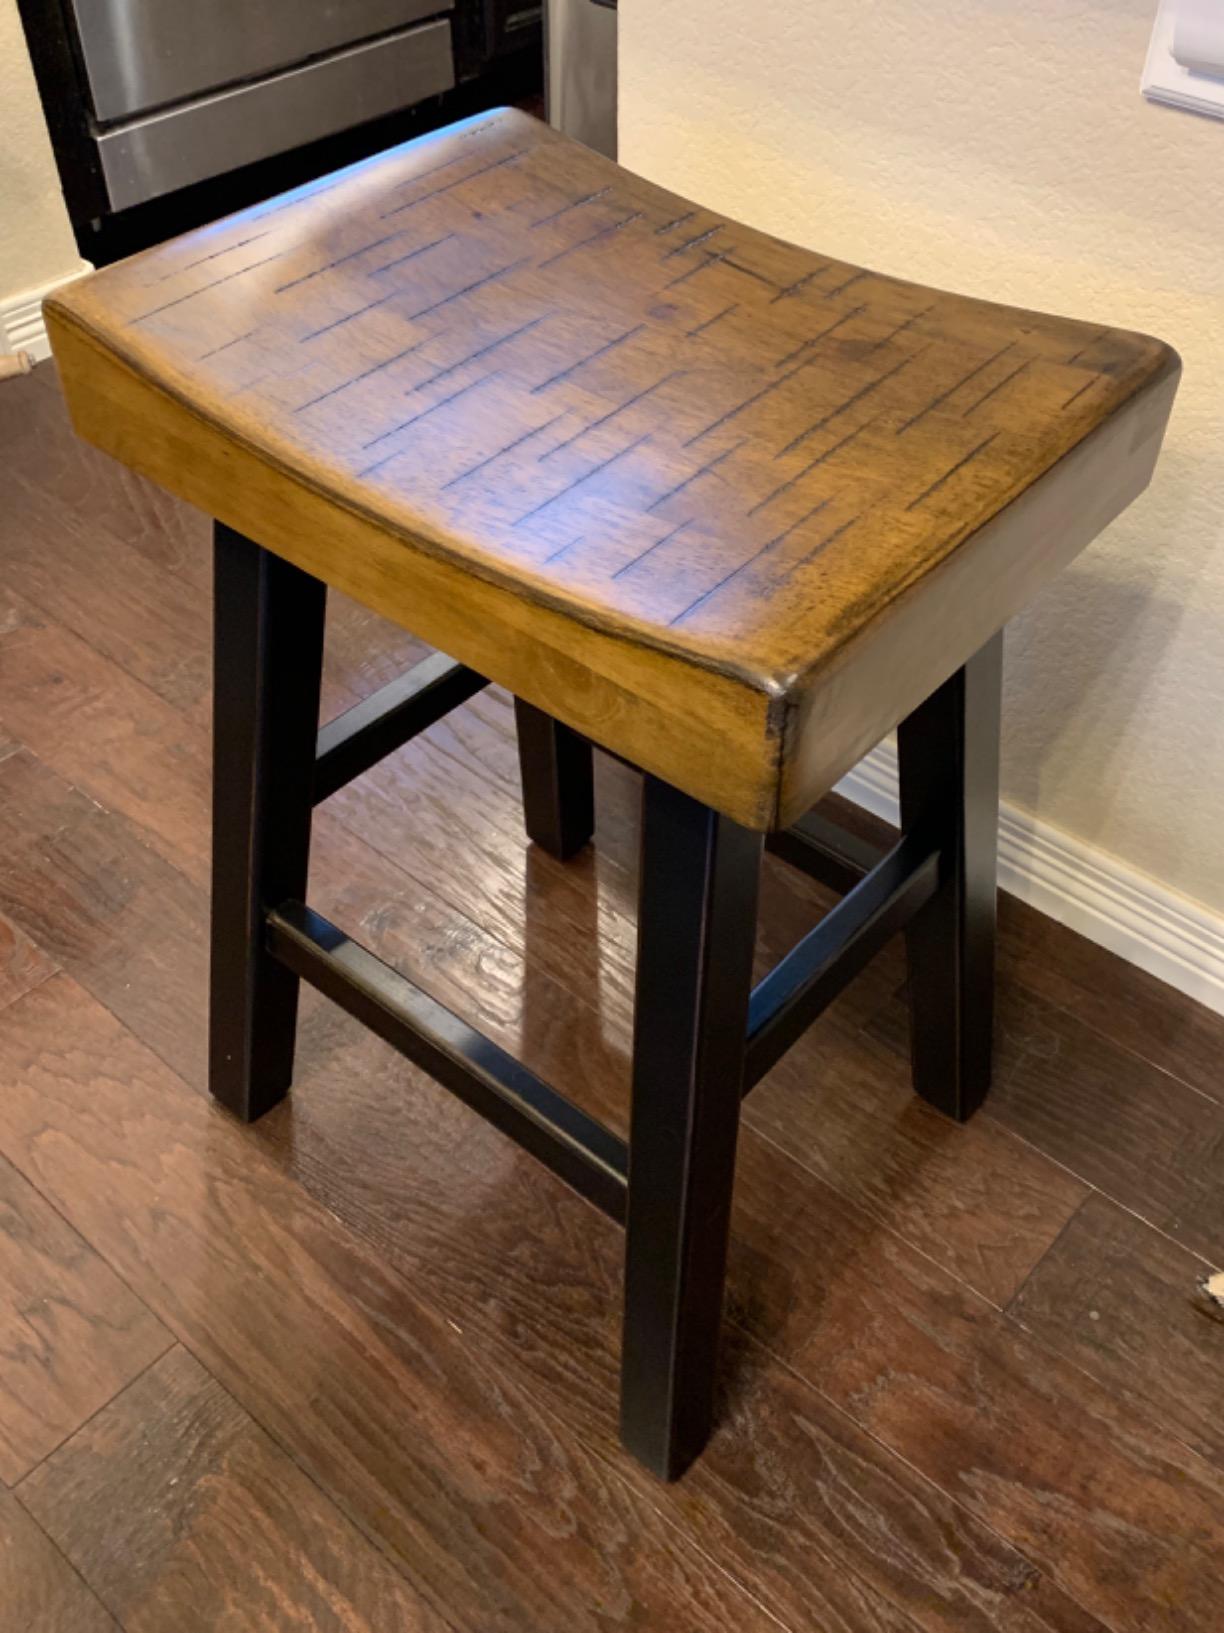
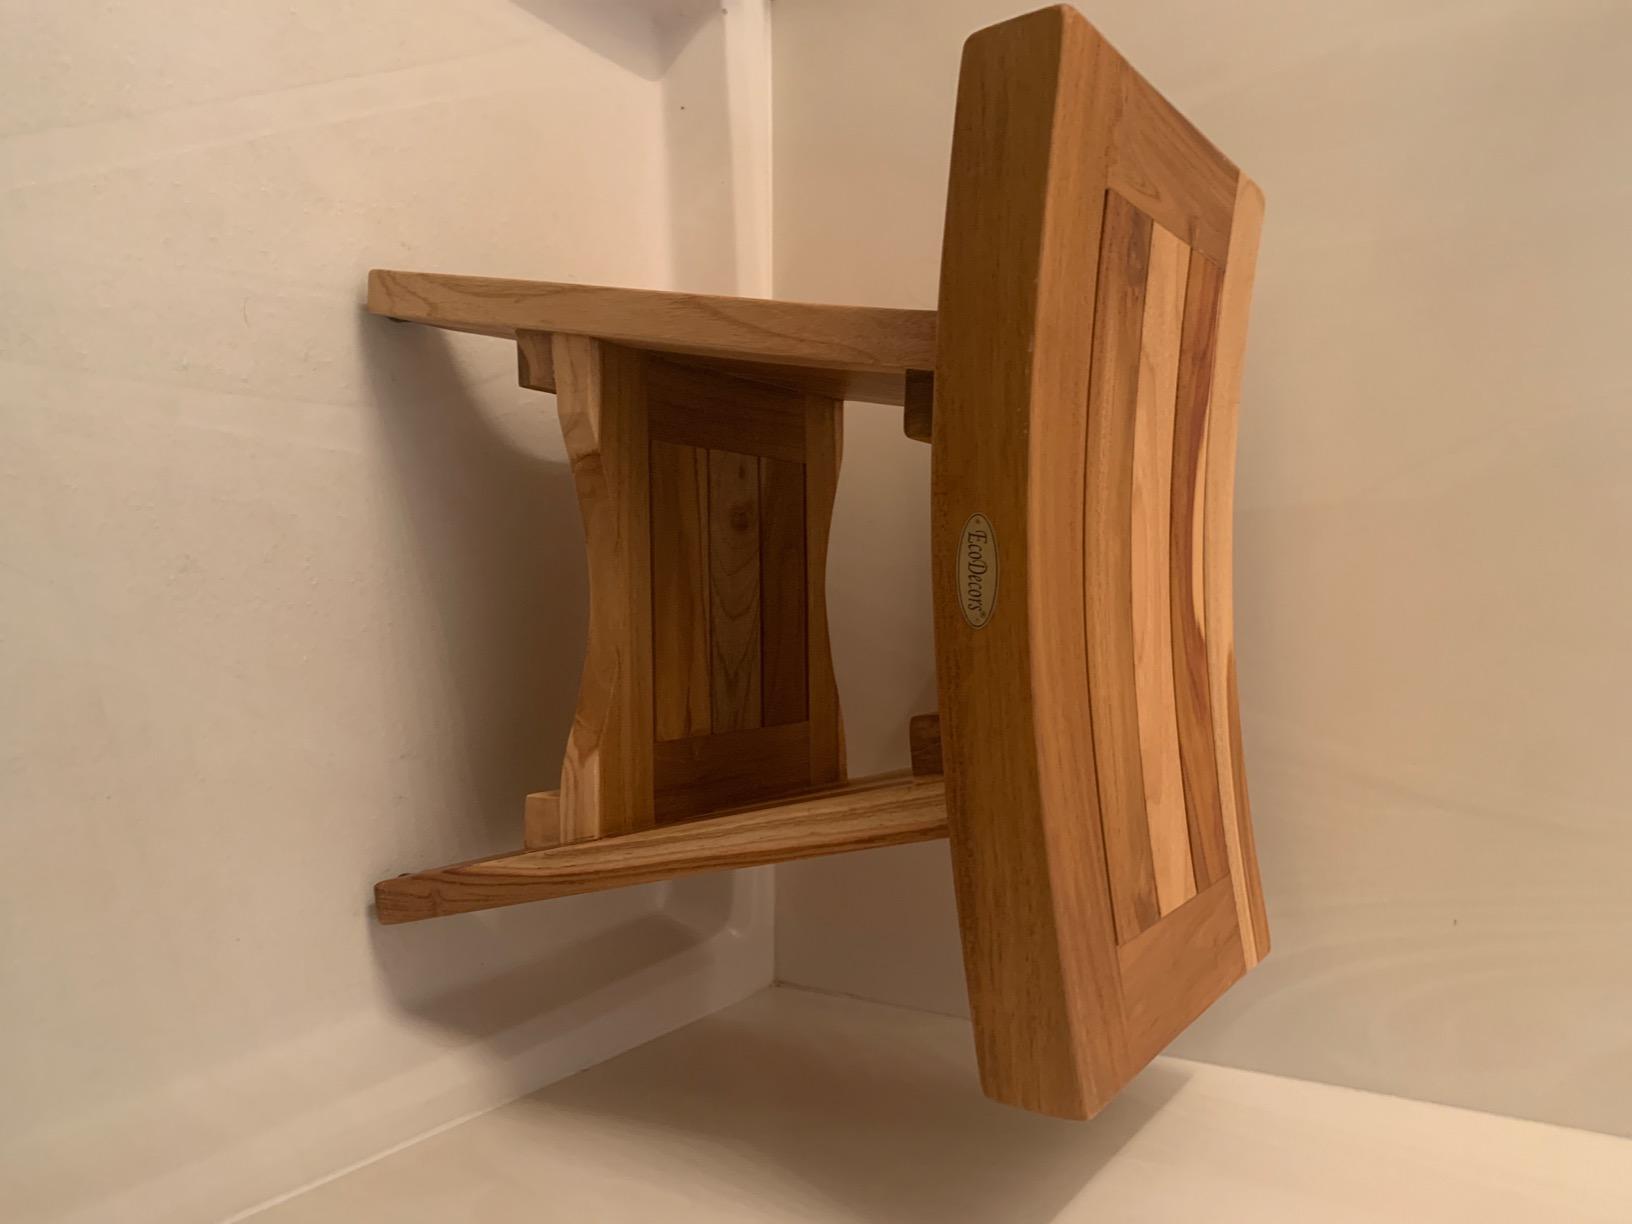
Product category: stool
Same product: no